Samantha Jones (civil servant)

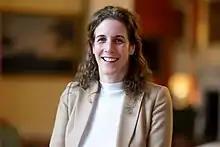
Samantha Jones

Samantha Jones OBE (born 25 February 1971) is a UK health care professional working in the health and care services sector in England and has held senior positions in Government, the NHS and the independent health and care sector. She is currently serving as Permanent Secretary of the Department of Health and Social Care.